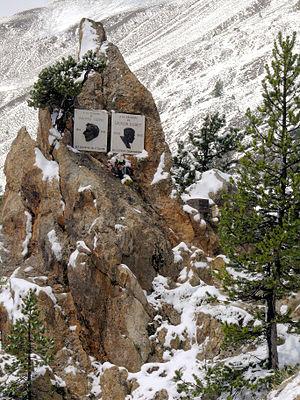
Arvieux - Monument à la mémoire de Fausto Coppi et Louison Bobet sur la route du col d'Izoard